Carmen Sandiego: Junior Detective

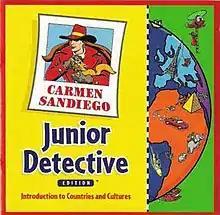
Box cover

Carmen Sandiego: Junior Detective (sometimes referred to as Carmen Sandiego: Junior Detective Edition, Junior Detective Edition, or Where in the World is Carmen Sandiego: Junior Detective Edition) is a 1995 education game in the "Carmen Sandiego" franchise developed by Broderbund. Although not a version of "Where in the World Is Carmen Sandiego?" by name, it is essentially a simplified version of it for pre-readers. Allgame says the game "is geared for younger users, with only 14 cases to solve". The lead characters of the FOX animated series "Where on Earth Is Carmen Sandiego?", Zack and Ivy, were included in the game, along with Stretch - "ACME's crime-tracking dog".